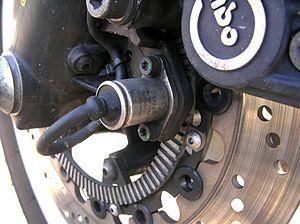
La BMW K 1100 LT est une moto construite par BMW entre 1991 et 1998. Ce modèle Tourer a remplacé le prédécesseur K 100 LT, techniquement dépassé après cinq années de carrière. La K 1100 LT est la première moto BMW dotée d'un moteur en ligne à 4 soupapes d'une cylindrée allant de 987 cm³ à 1 092 cm³ et de la suspension arrière Paralever des versions K100 Sport et K1. Au lancement en 1991, il s’agissait du modèle le plus cher de la gamme de motos BMW avec un prix de base de 22 850 DM, disponible moyennant un supplément avec catalyseur régulé et commandé à partir de 1993 dans une série limitée «Édition spéciale» en tant que premier modèle BMW avec un système de freinage ABS de deuxième génération. La dénomination de vente, LT est l'acronyme de Luxus-Tourer. Le code d'usine interne est 89V2 et le numéro d'Identification du modèle 0526.